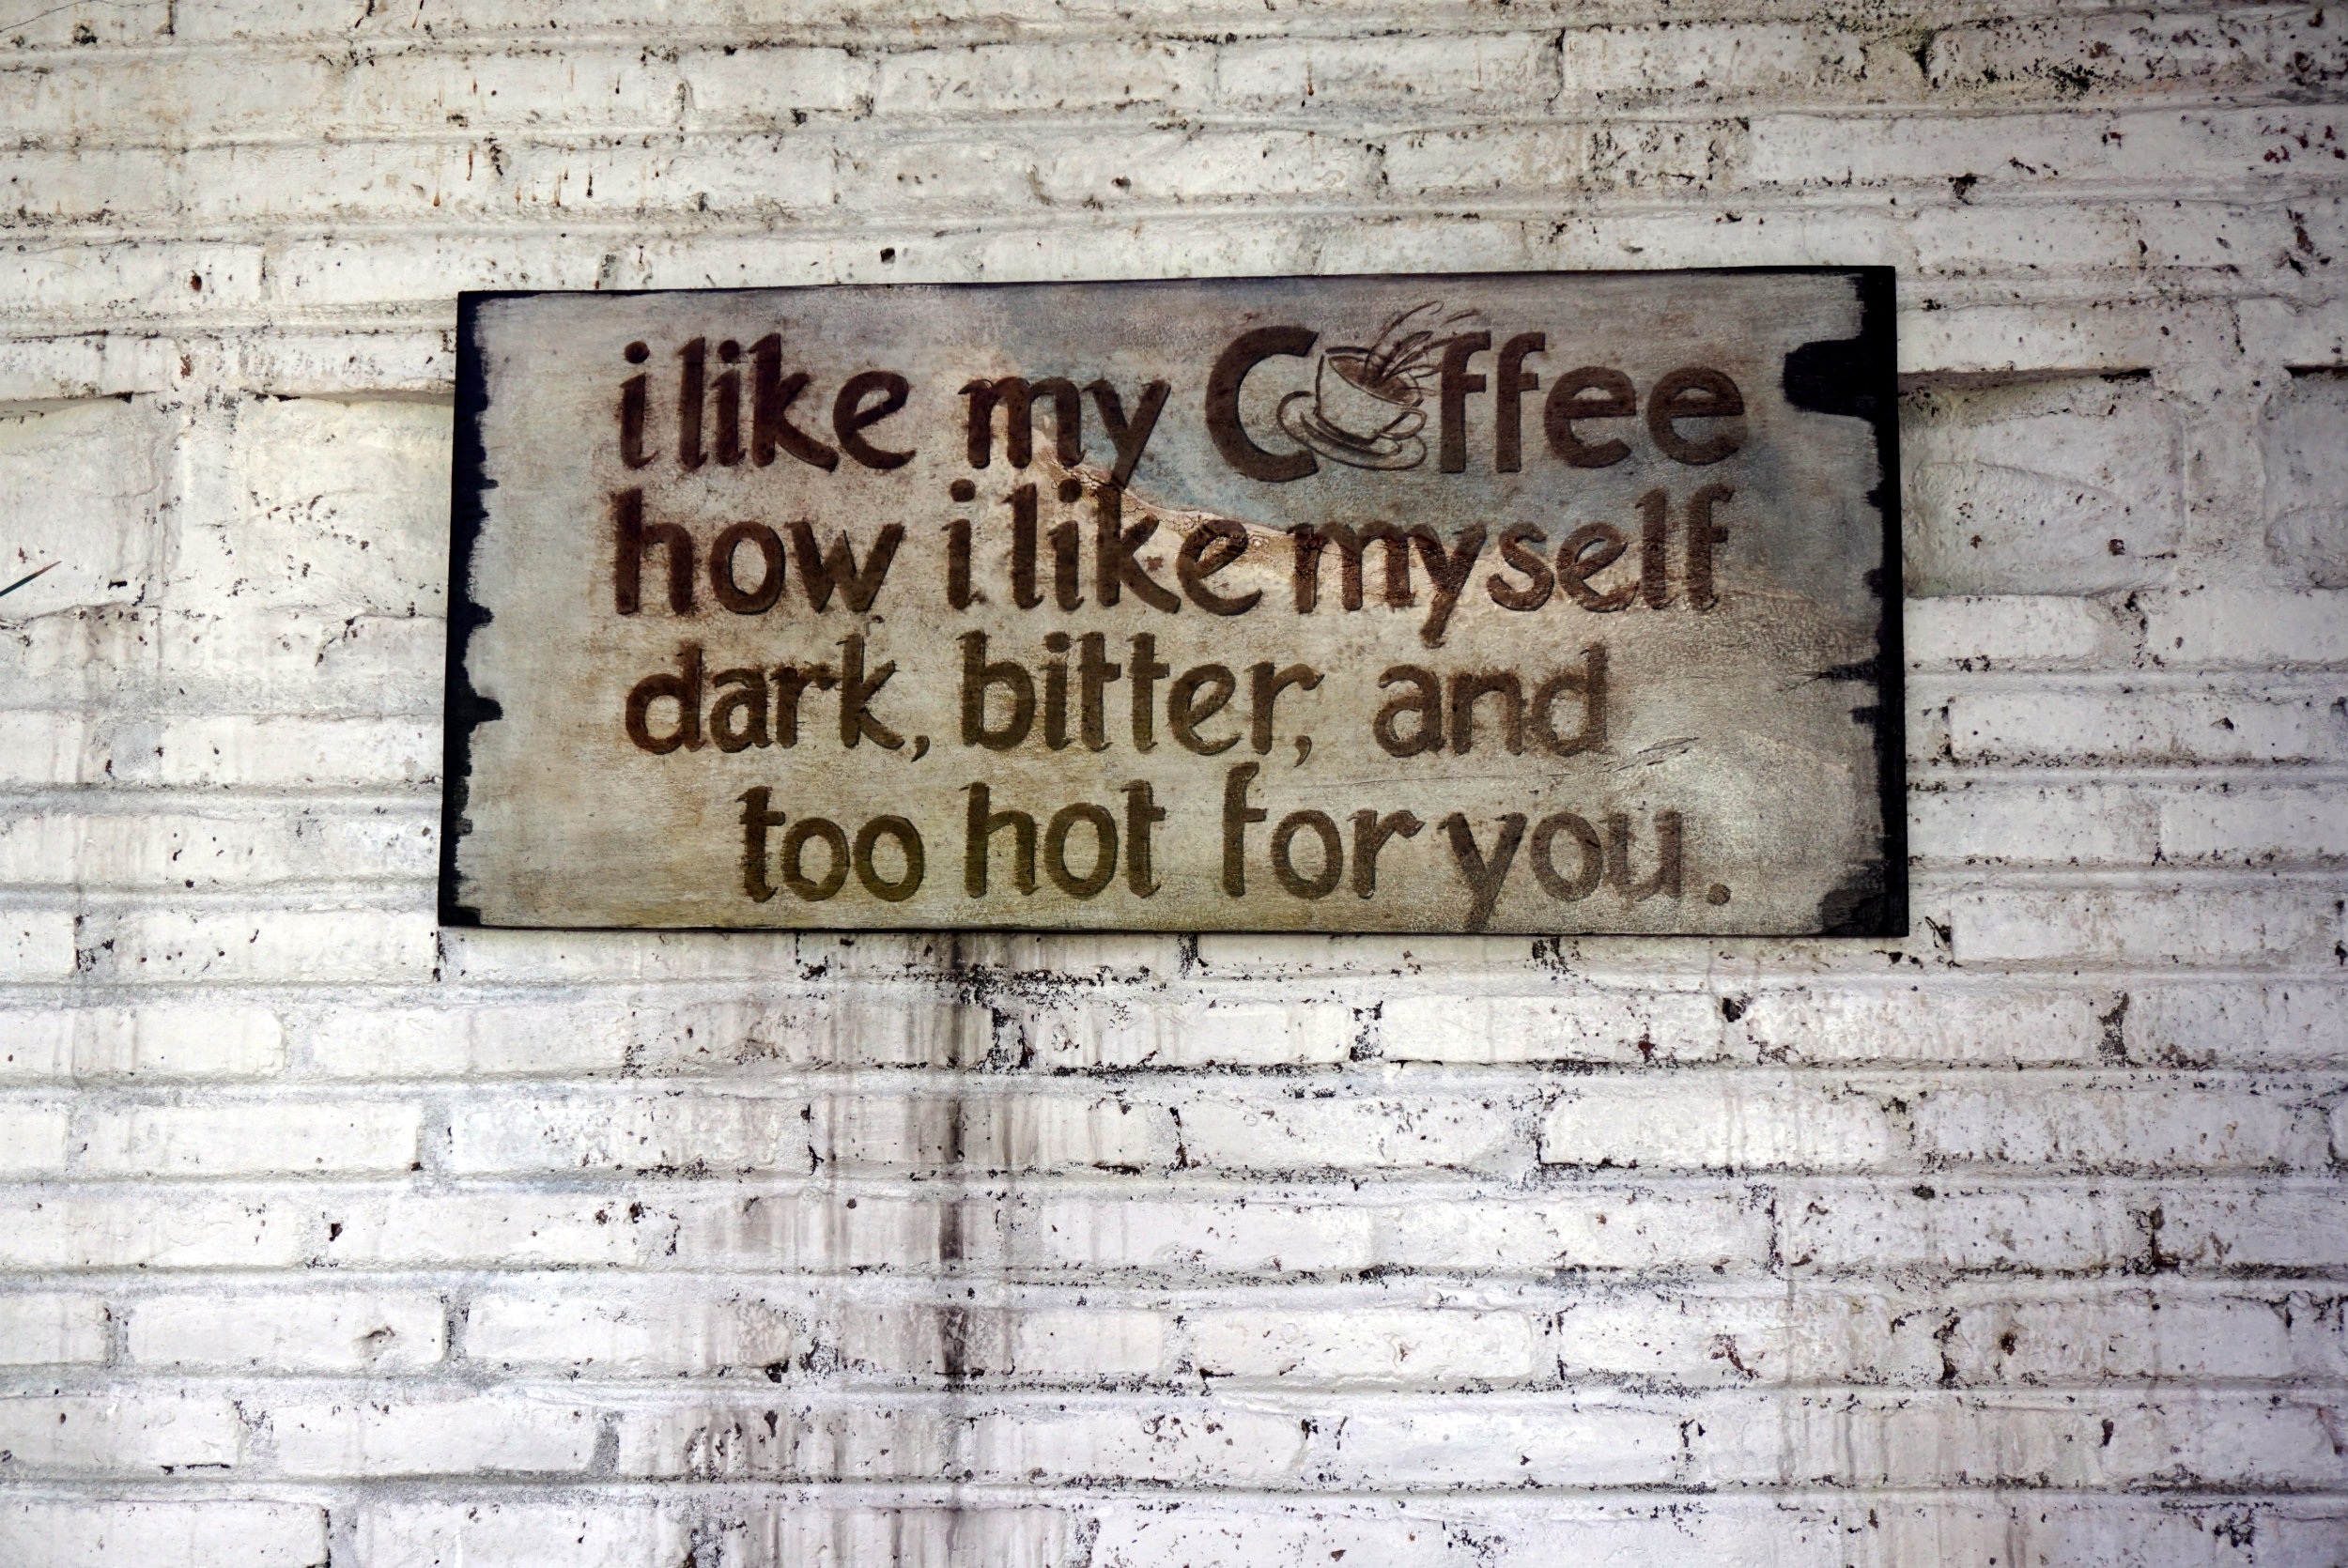
coffee, interior, number, wall, sign, drink, street sign, brick, signage, brick wall, font, text, drinking, commemorative plaque